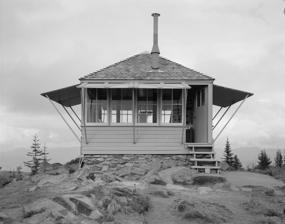
Building: Suntop Lookout
Country: United States of America
Year built: 1933
United States historic place Suntop Lookout U.S. National Register of Historic Places Location White River Ranger District on Suntop Mountain, 15 mi. NE of Mt. Rainier, Enumclaw, Washington Coordinates 47°2′29″N 121°35′37″W / 47.04139°N 121.59361°W / 47.04139; -121.59361 Area less than one acre Built 1933 MPS USDA Forest Service Fire Lookouts on Mt. Baker--Snoqualmie National Forest TR NRHP reference No. 87001192 Added to NRHP July 14, 1987 Suntop Lookout (also Sun Top ) is located on Suntop Mountain in Mount Baker-Snoqualmie National Forest in central Washington , USA. The fire lookout is at an elevation of about 5,270 feet (1,610 m) overlooking the valleys of the White River and Huckleberry Creek just to the north of Mount Rainier National Park . Built to standard U.S. Forest Service plans, the one-story ground-level lookout measures fourteen by fourteen feet. The frame structure is capped by a pyramidal roof, and features large windows on all four sides with pivoting shutters that act as sunshades. The Suntop lookout was built in either 1932 or 1933 to standard plans for an "L-4 Lookout House." It is one of two intact lookouts from the period in the former Snoqualmie National Forest. The lookout was used during World War II in the U.S. Army Aircraft Warning System. It is open to the public in summer months. The lookout was listed on the National Register of Historic Places on July 14, 1987. In Popular Culture A work within the SCP Foundation universe, SCP-3333, is primarily set at Suntop Lookout. References